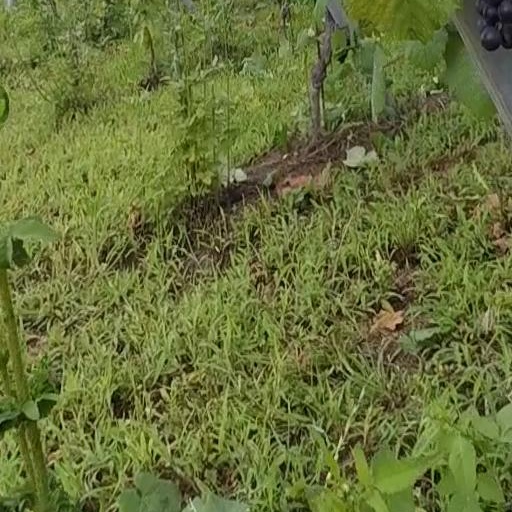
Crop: grape